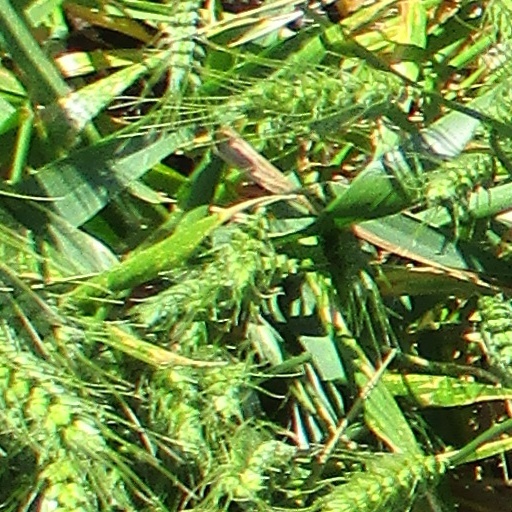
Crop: wheat